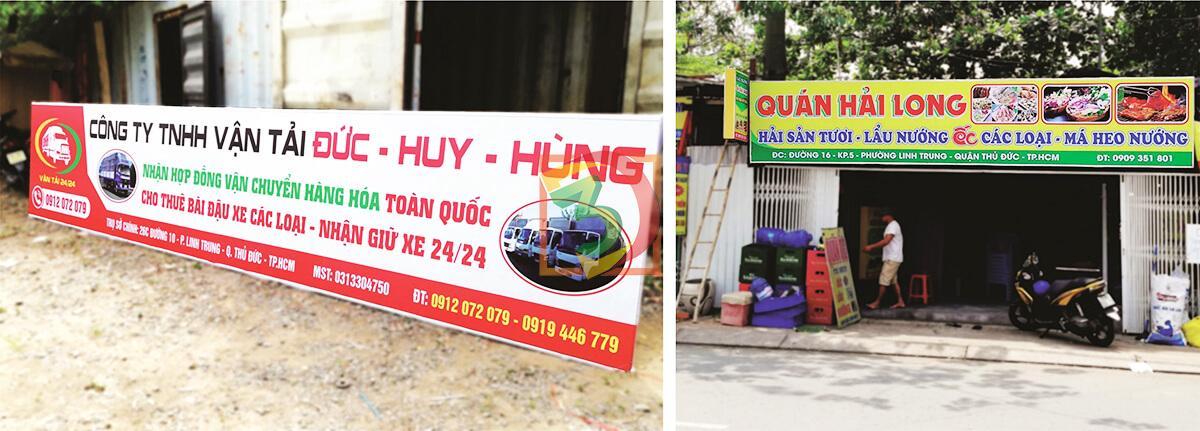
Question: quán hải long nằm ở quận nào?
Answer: quận thủ đức